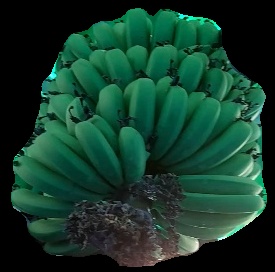
Variety: pachbale
Grade: grade1